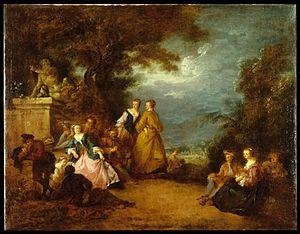
Bonaventure de Bar, né en 1700 à Paris où il est mort le 1ᵉʳ septembre 1729, est un peintre de genre français.